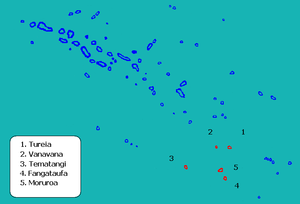
Tureia est une commune de la Polynésie française dans l'archipel des Tuamotu. Le chef-lieu de cette dernière est Tureia.